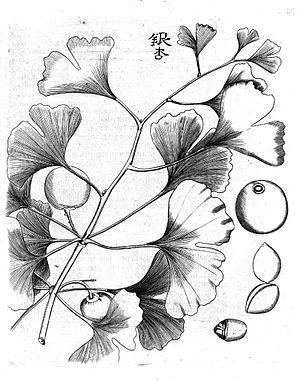
L’Arbre aux quarante écus, l’Abricotier d'argent, Ginkgo est une espèce d'arbres et la seule représentante actuelle de la famille des Ginkgoaceae. C'est la seule espèce actuelle de la division des ginkgophyta. Elle est considérée comme une espèce panchronique. C'est la plus ancienne famille d'arbres connue, puisqu'elle serait apparue il y a plus de 270 millions d'années. Elle existait déjà une quarantaine de millions d'années avant l'apparition des dinosaures.